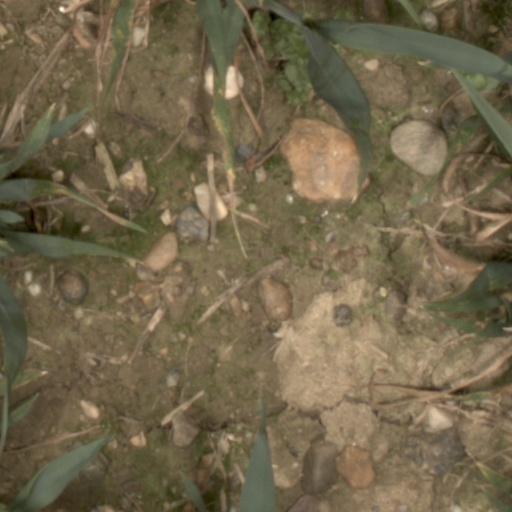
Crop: wheat